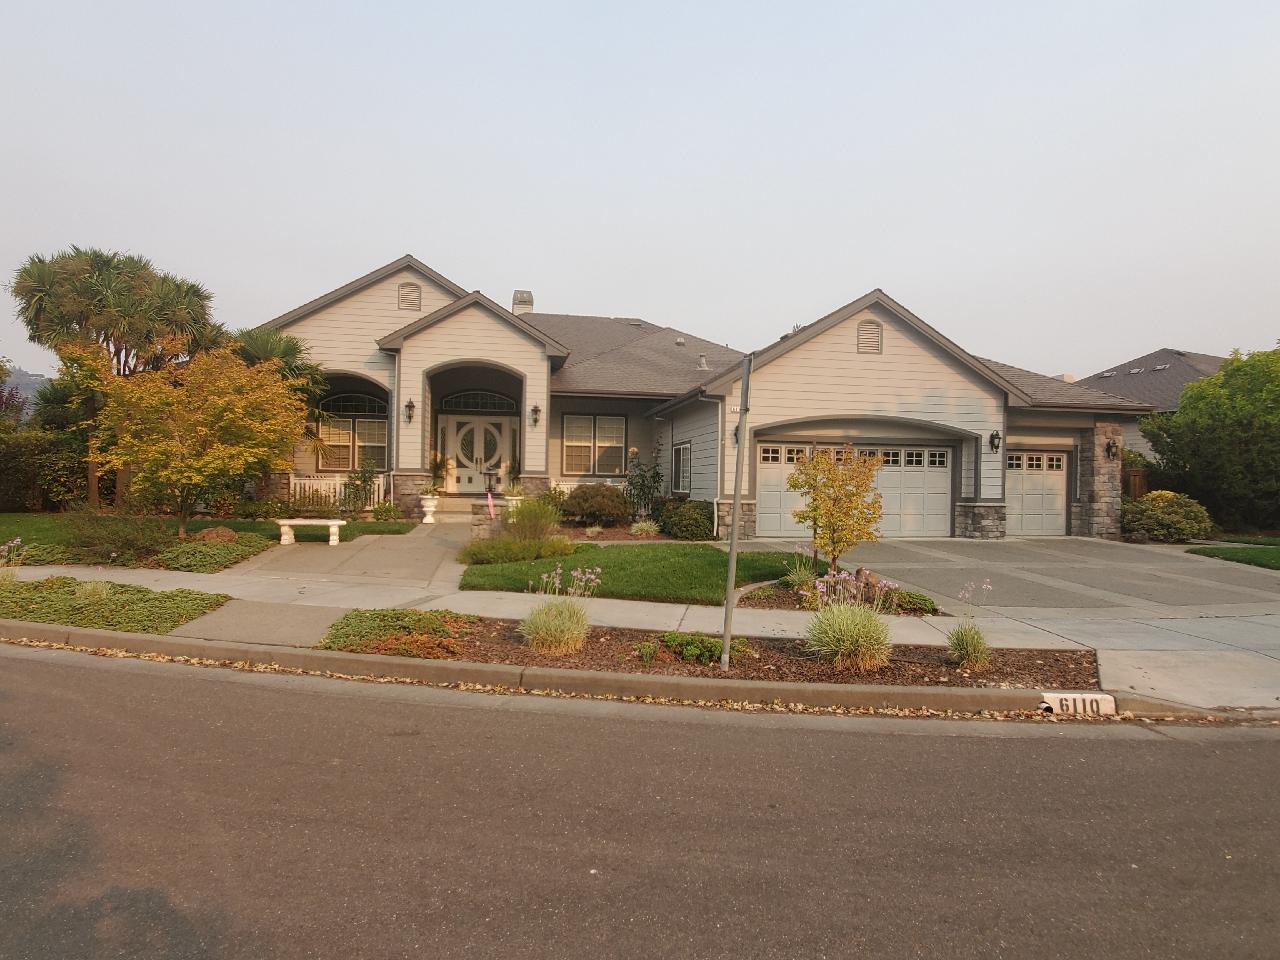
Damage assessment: no_damage